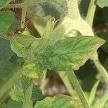
Crop: Tomato
Condition: virosis-d